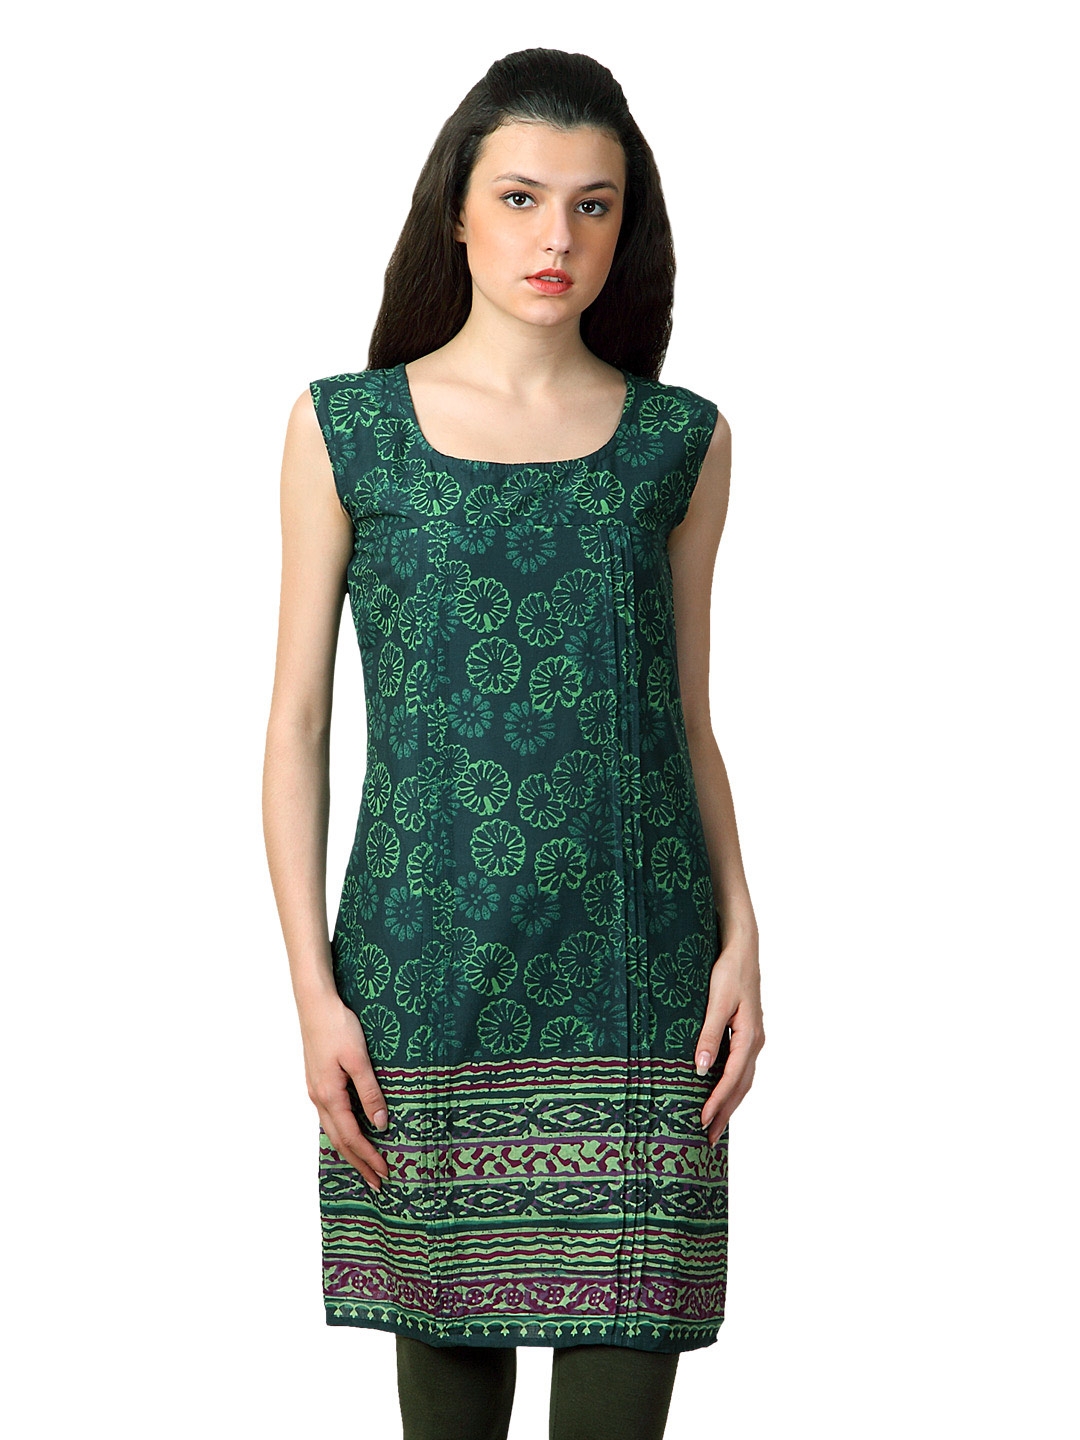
Alma Women Green Kurta
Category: Apparel / Topwear / Kurtas
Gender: Women
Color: Green
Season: Summer 2012
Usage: Ethnic